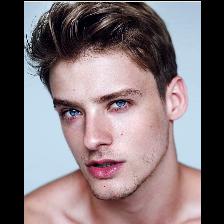
Label: Human